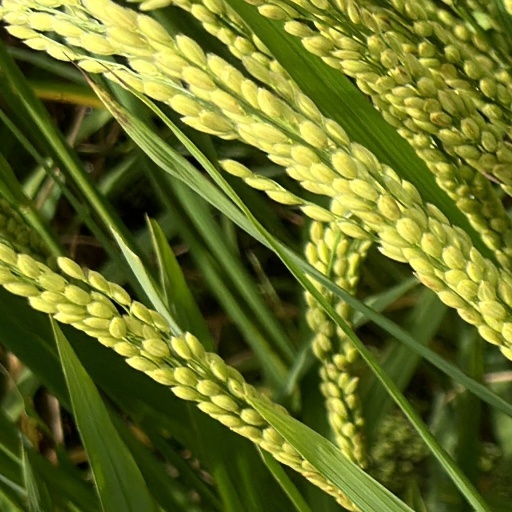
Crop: rice